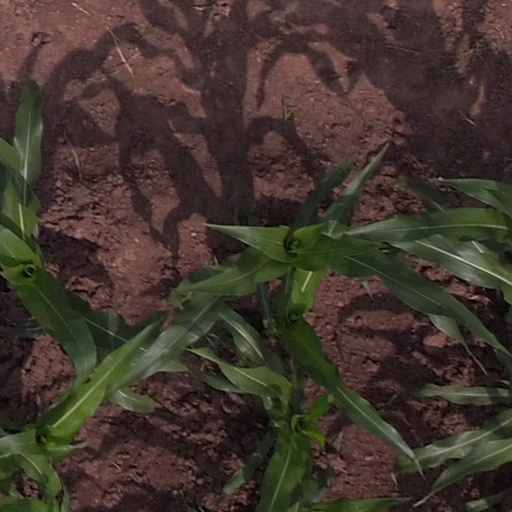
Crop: maize; corn